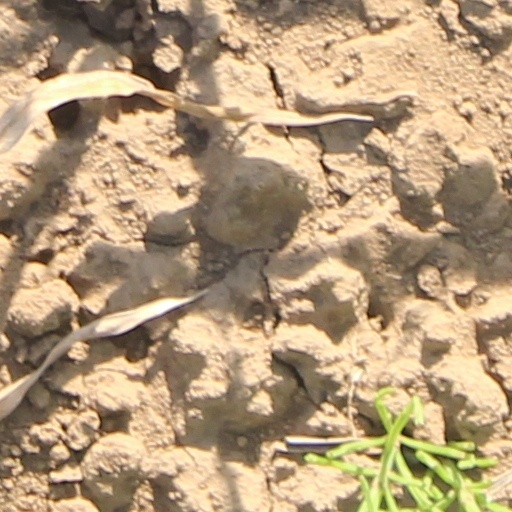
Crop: wheat